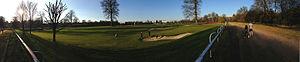
Brussels Golf Club
Le Brussels Droh!me Golf Club, situé à Watermael-Boitsfort est un parcours de golf de 9 trous installé dans l'agglomération bruxelloise.